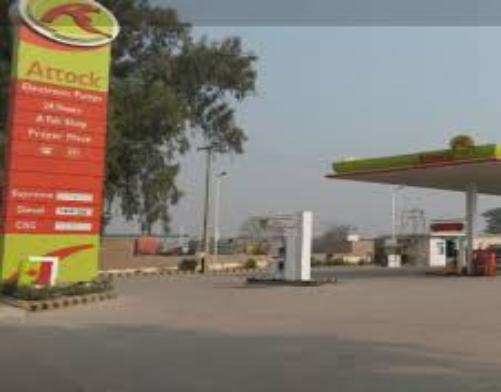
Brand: Attock Petroleum
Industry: Others